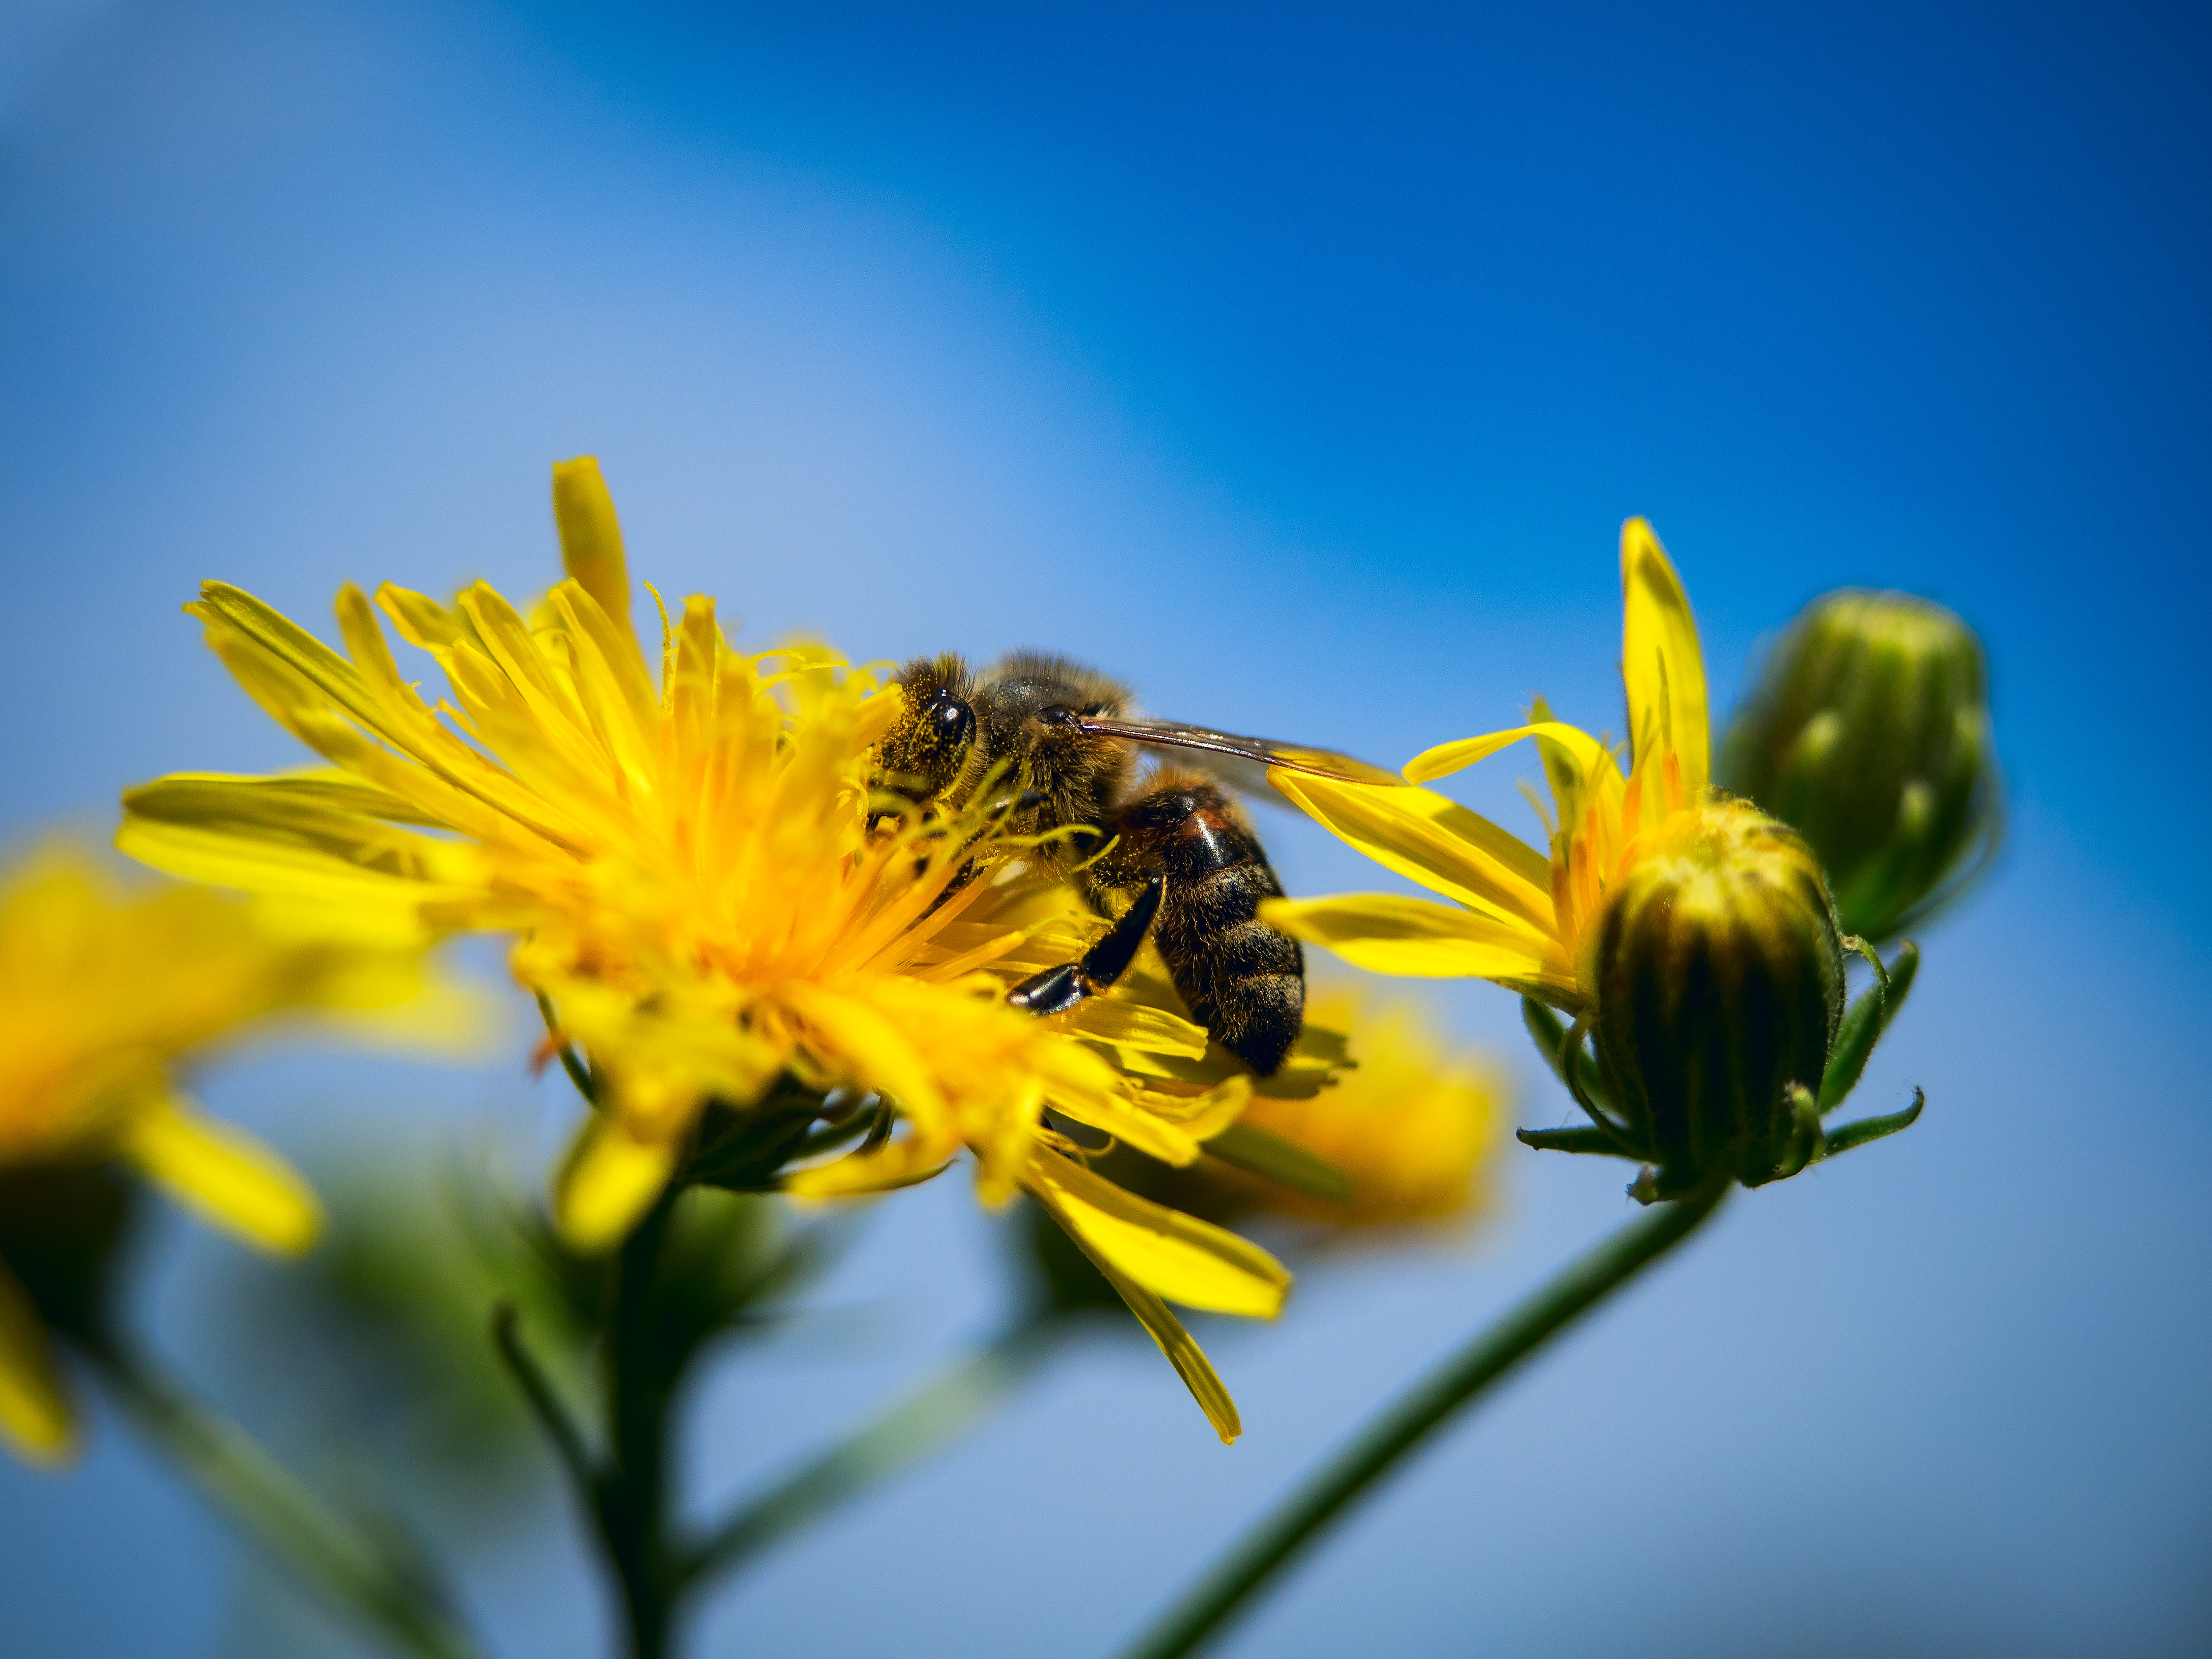
nature, blossom, plant, photography, meadow, sunlight, flower, petal, pollen, insect, botany, yellow, flora, fauna, invertebrate, wildflower, close up, austria, vienna, bee, harvesting, biene, nectar, macro photography, bl te, ernten, flowering plant, honey bee, daisy family, plant stem, land plant, membrane winged insect